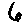
Label: 6